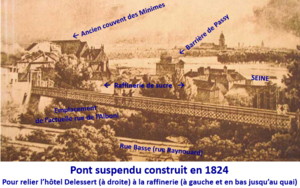
Pont suspendu Delessert
Un pont suspendu est un ouvrage métallique dont le tablier est attaché par l'intermédiaire de tiges de suspension verticales à un certain nombre de câbles flexibles ou de chaînes dont les extrémités sont reliées aux culées sur les berges.
La rue Raynouard est une rue du 16ᵉ arrondissement de Paris.